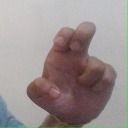
अक्षर: अ